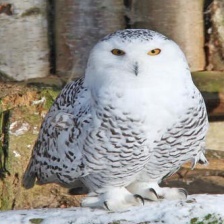
Species: SNOWY OWL
Scientific name: BUBO SCANDIACUS
ImageNet parent category: great_grey_owl